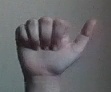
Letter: dhad